Richard Terrick

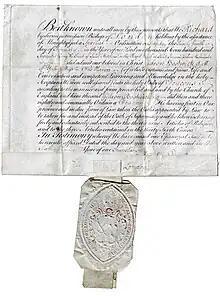
A certificate of ordination (with seal) given at Westminster by Richard Terrick, Bishop of London, February 24, 1770.

He was preacher at the Rolls Chapel from 1736 to 1757, Chaplain to the Speaker of the House of Commons from 1739 to 1742, Canon of the fourth stall at St George's Chapel, Windsor Castle from 1742 to 1749, and vicar of Twickenham from 1749. He was appointed Bishop of Peterborough in 1757 through the influence of the Duke of Devonshire, the then Prime Minister, but subsequently transferred his allegiance to the Earl of Bute. He was promoted to the bishopric of London in 1764, also joining the Privy Council "ex officio". He declined the archbishopric of York in 1776 on the grounds of ill health, dying on Easter Monday 1777.